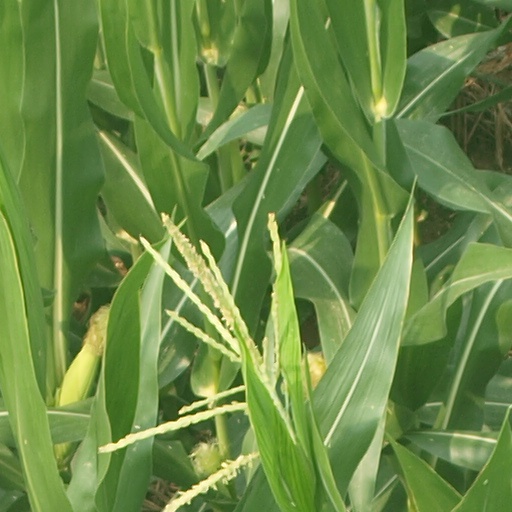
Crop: maize; corn